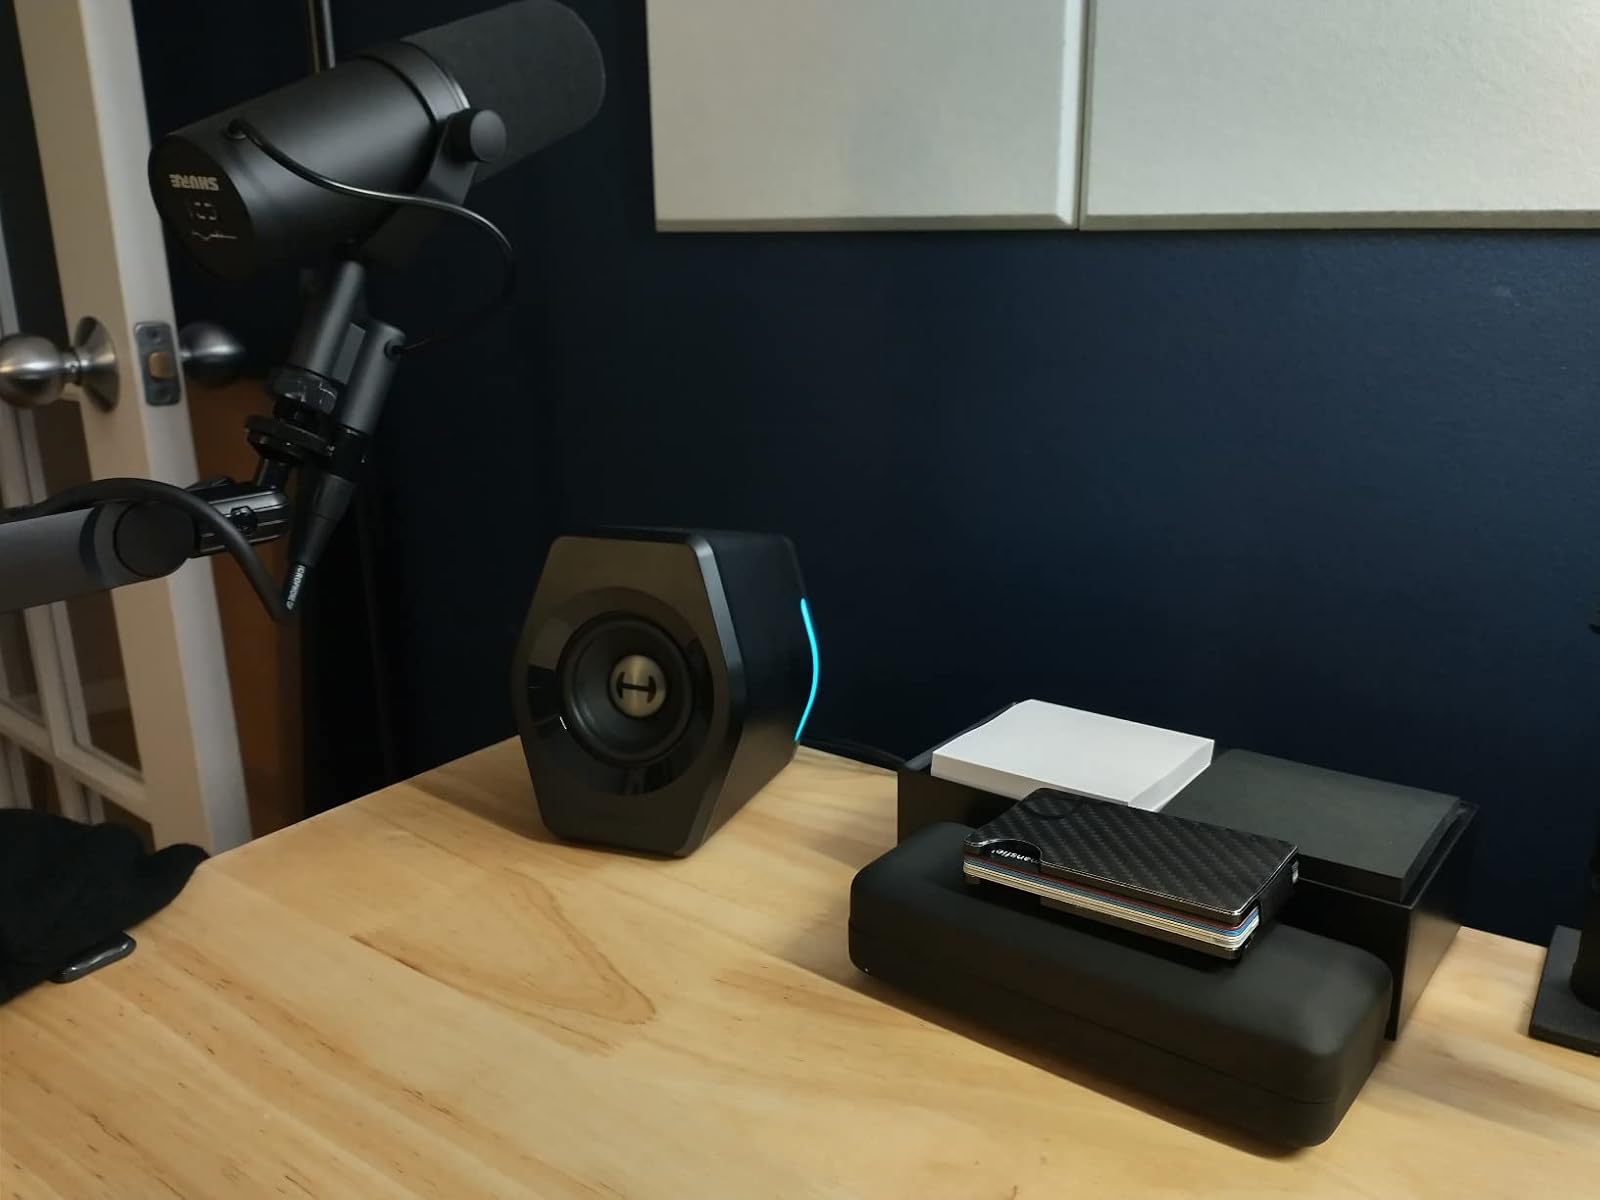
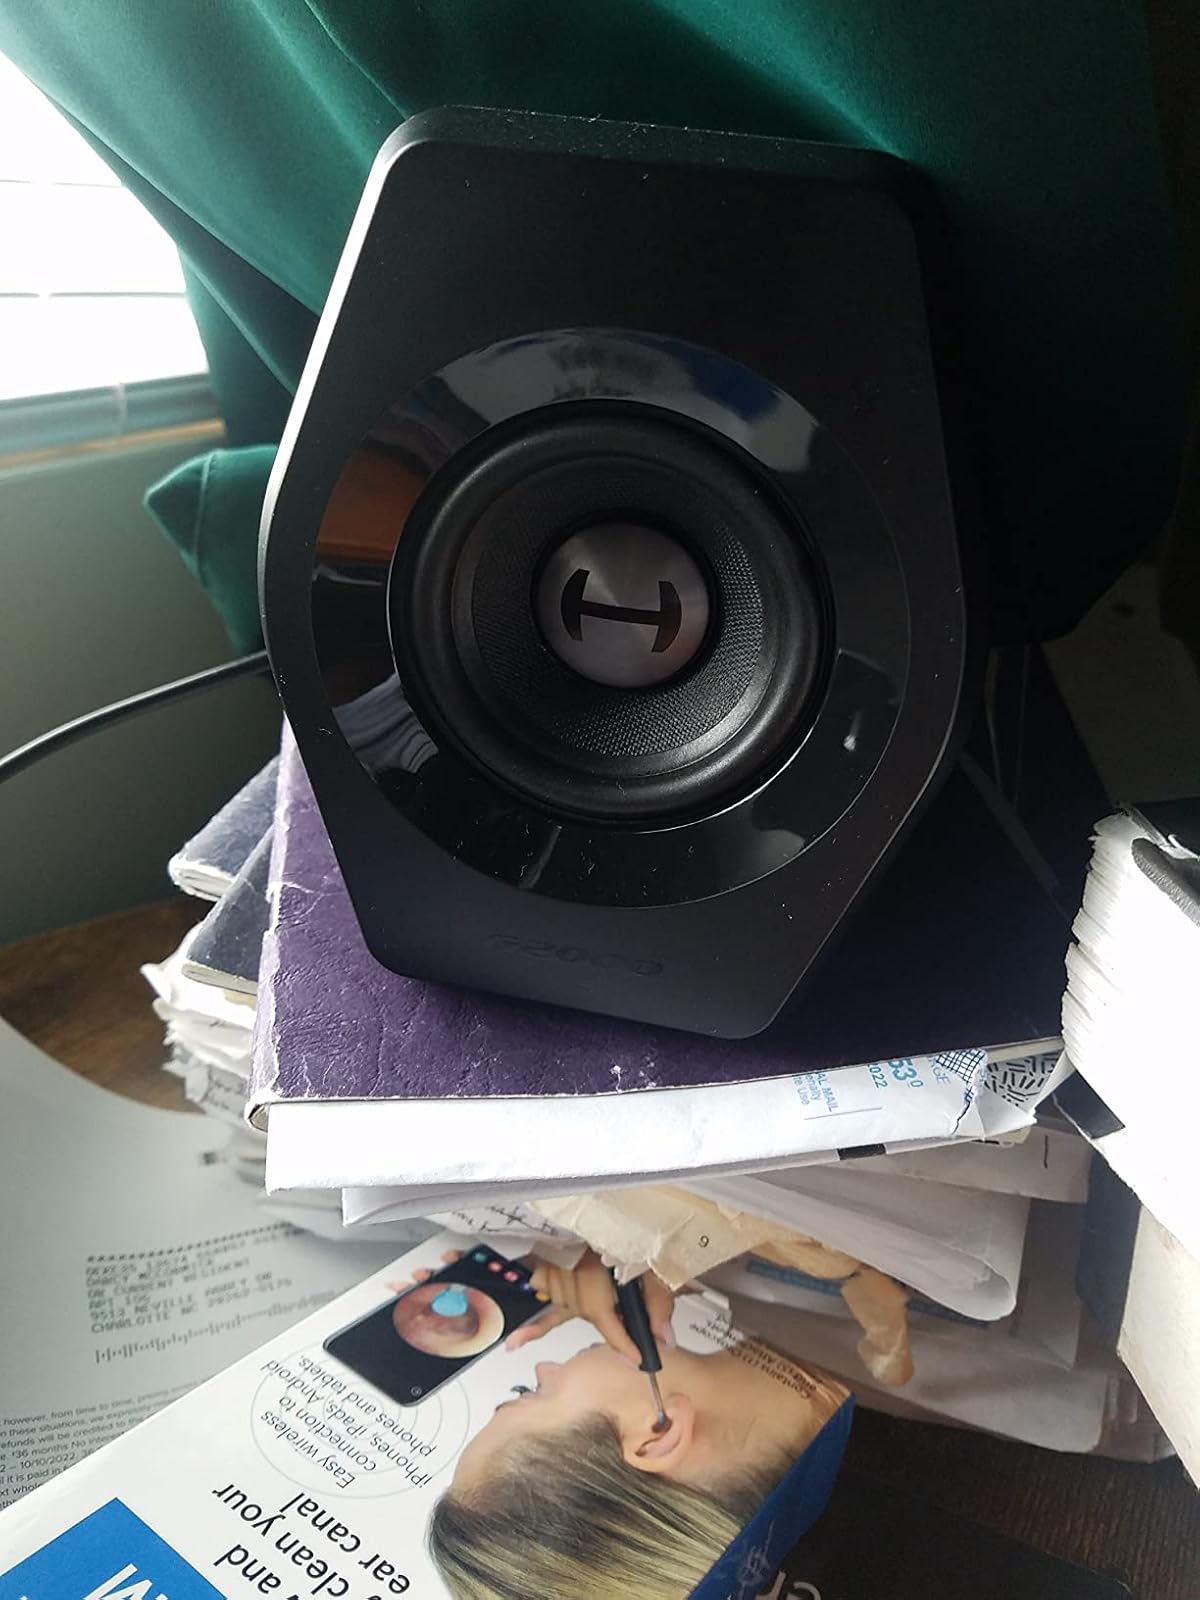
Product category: speaker
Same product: yes